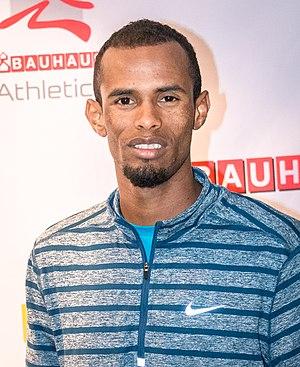
Ayanleh Souleiman est un athlète djiboutien, spécialiste des courses de demi-fond.